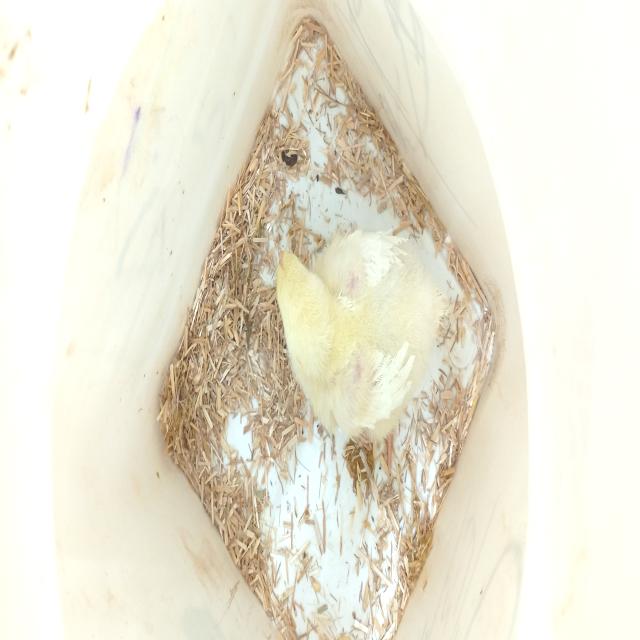
Weight: 182 g